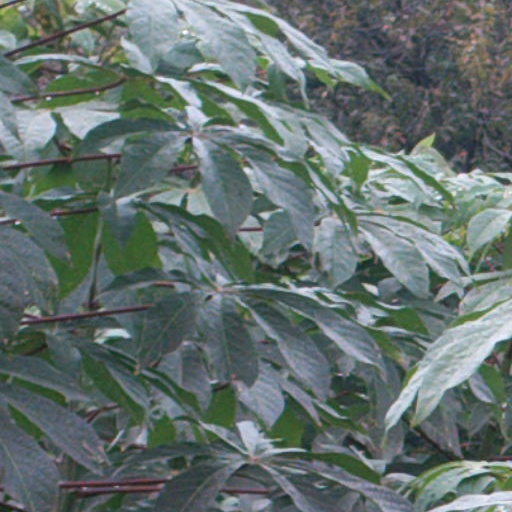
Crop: cassava